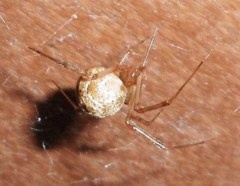
Species: Parasteatoda_tepidariorum